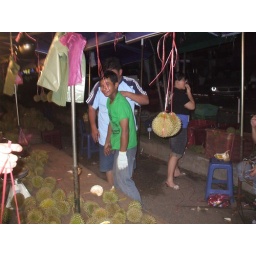
ibrahim - the boy in green ganja tshirt